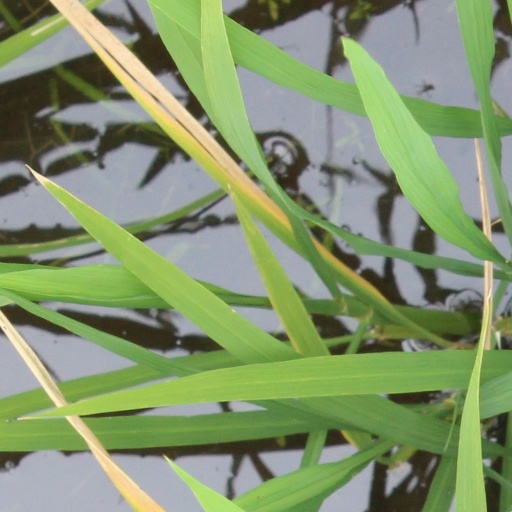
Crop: rice